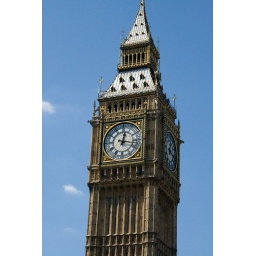
The clock tower in London.